Hinsdale, Illinois

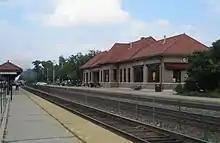
The Hinsdale train station on the BNSF Line

UChicago Medicine AdventHealth Hinsdale hospital, operated by AdventHealth, founded in 1904, is a level-two trauma center and DuPage County's only teaching hospital. It has been ranked among the 100 best hospitals in the country.